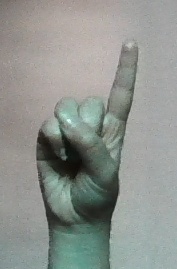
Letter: bb